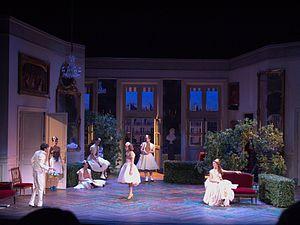
Répétition à la Comédie-Française en janvier 2015
La France, en forme longue depuis 1875 la République française, est un État souverain transcontinental dont le territoire métropolitain est situé en Europe de l'Ouest. Ce dernier a des frontières terrestres avec la Belgique, le Luxembourg, l'Allemagne, la Suisse, l'Italie, l'Espagne et les deux principautés d'Andorre et de Monaco. La France dispose aussi d'importantes façades maritimes sur l'Atlantique et la Méditerranée. Son territoire ultramarin s'étend dans les océans Indien, Atlantique et Pacifique ainsi qu'en Amérique du Sud, et a des frontières terrestres avec le Brésil, le Suriname et les Pays-Bas.